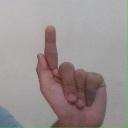
अक्षर: ळ